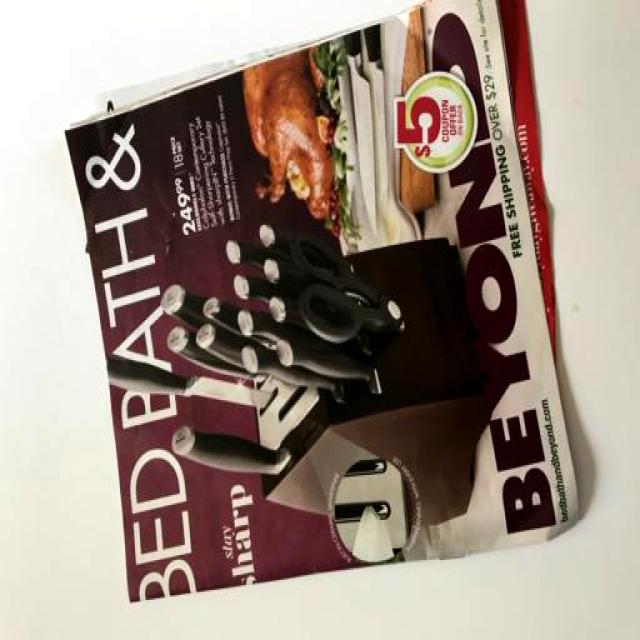
Label: Paper